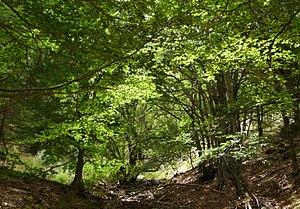
Cet article recense les sites inscrits au patrimoine mondial en Espagne.